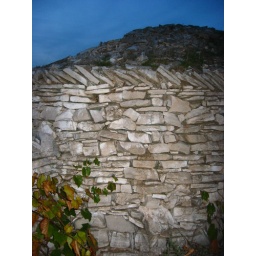
near castle monte, southern italykent, jen and i rented a car i rome and drove around the boot (minus the toe and the heel)